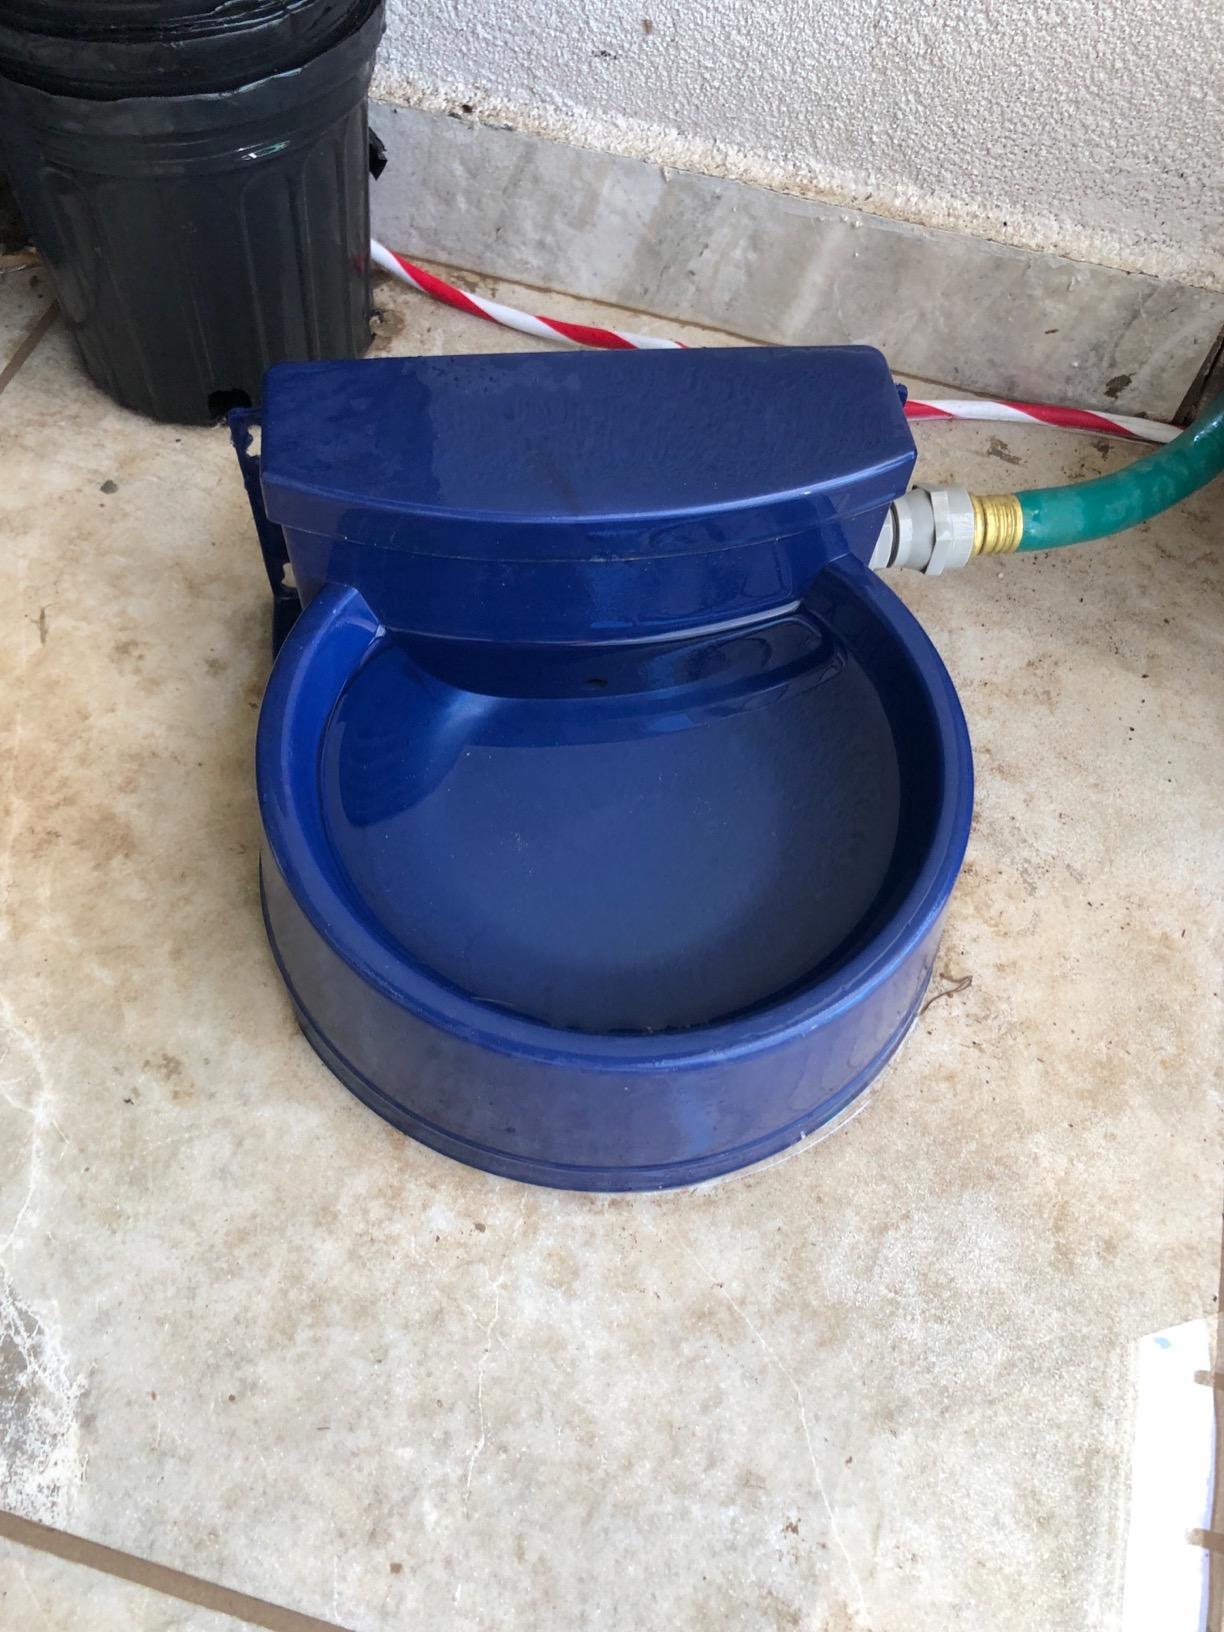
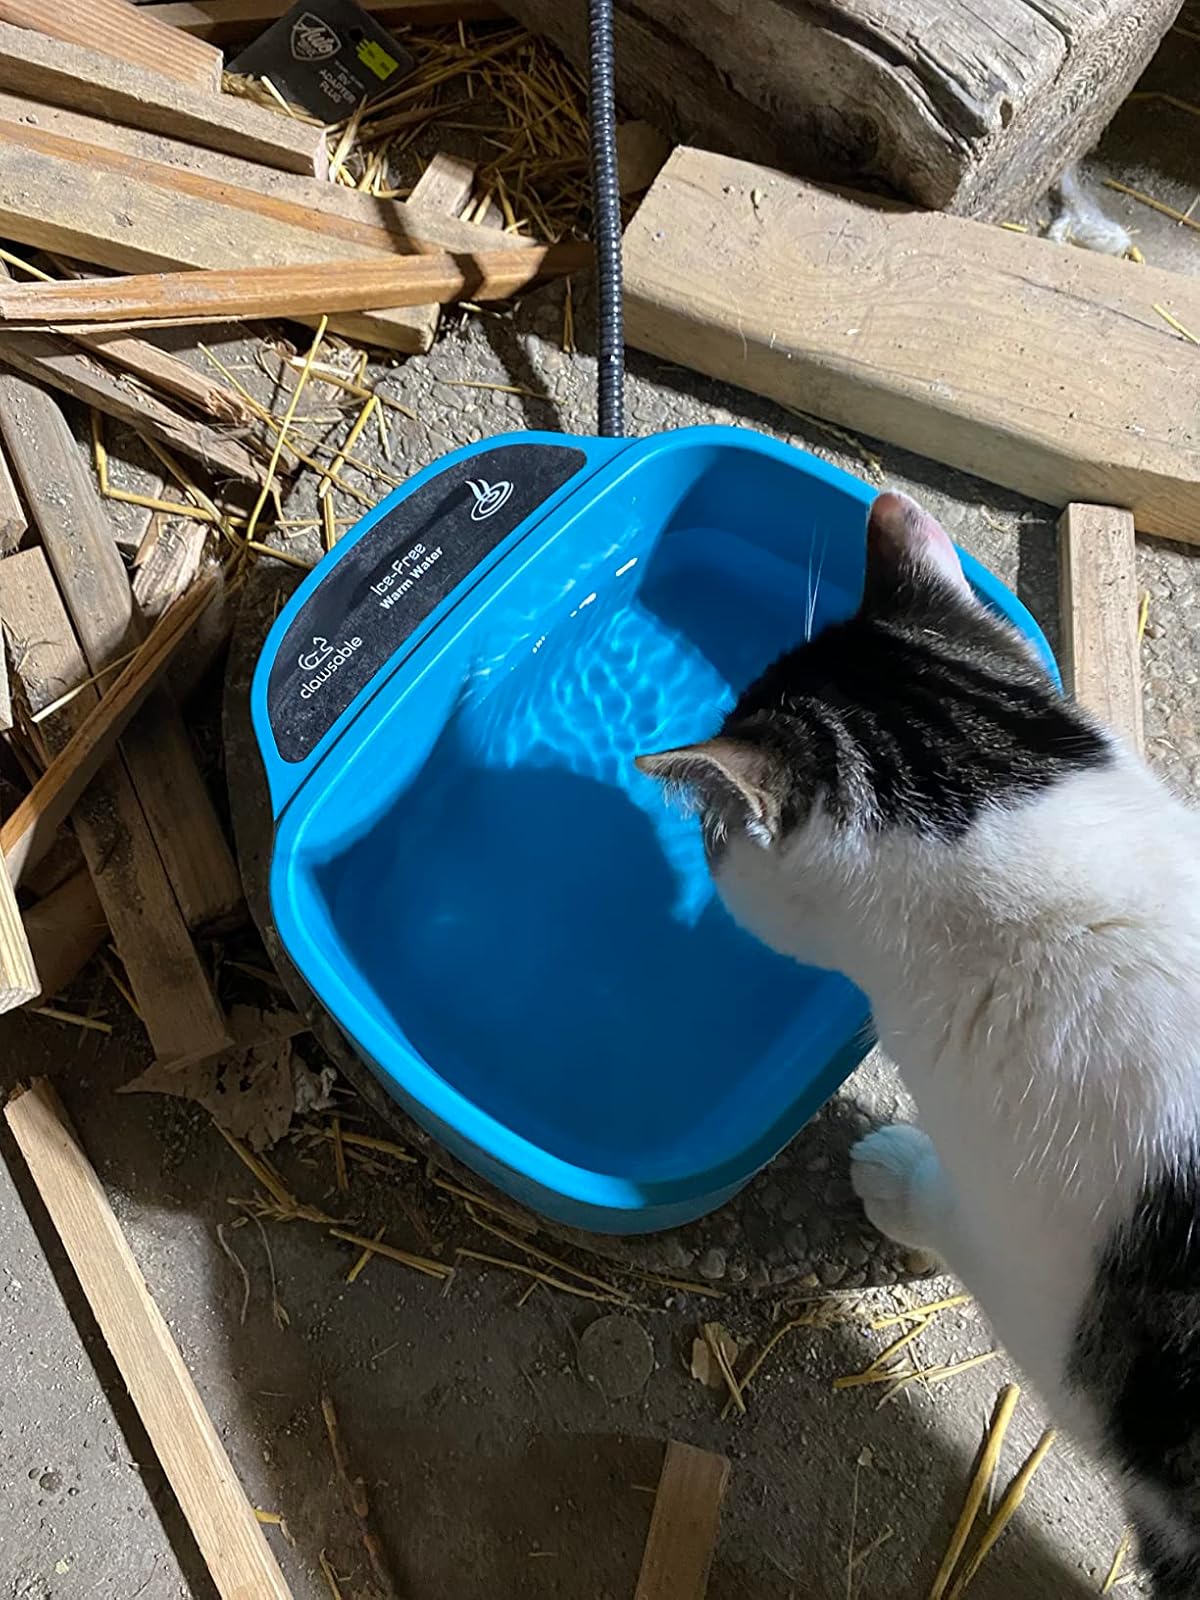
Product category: items_bowl
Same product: no